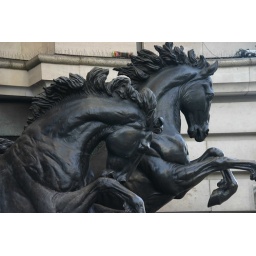
These horse statues were around the base of the monument at Trafalgar square